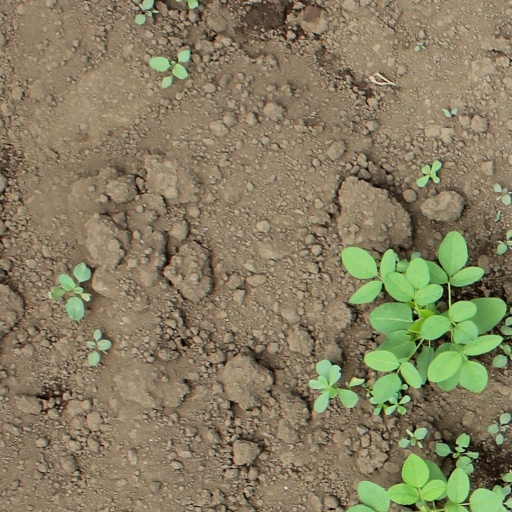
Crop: soybean